2021 Nagaland killings

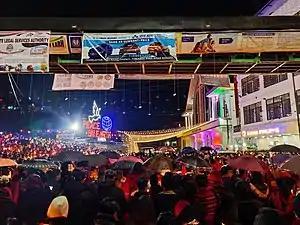
Candlelight vigil organised at Kohima

On 4 December 2021, a unit of 21st Para Special Forces of the Indian Army killed six civilians near the village of Oting in the Mon District of Nagaland,India. Eight more civilians and a soldier were killed in subsequent violence. The killings were widely condemned with many calling to repeal and revoke the Armed Forces Special Powers Act.